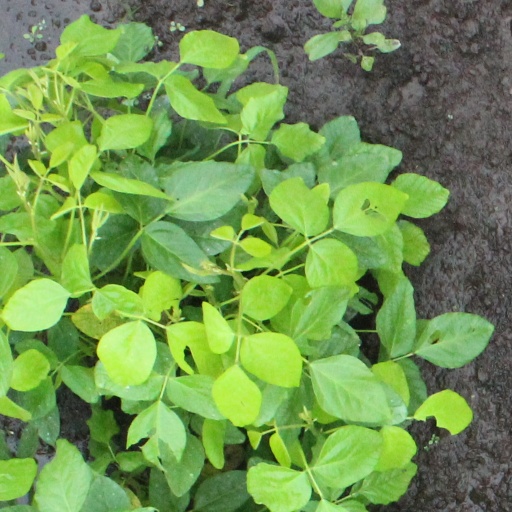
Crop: soybean